Carmen Febres-Cordero de Ballén

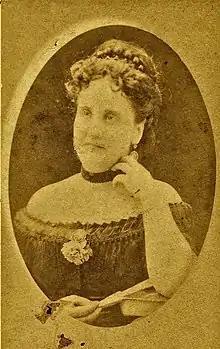
Carmen Febres-Cordero de Ballen

Carmen Febres-Cordero was born in Guayaquil in 1829. She was the daughter of lieutenant colonel Joaquín Francisco Febres Cordero and of Maria de Jesus Montoya. She had four brothers.